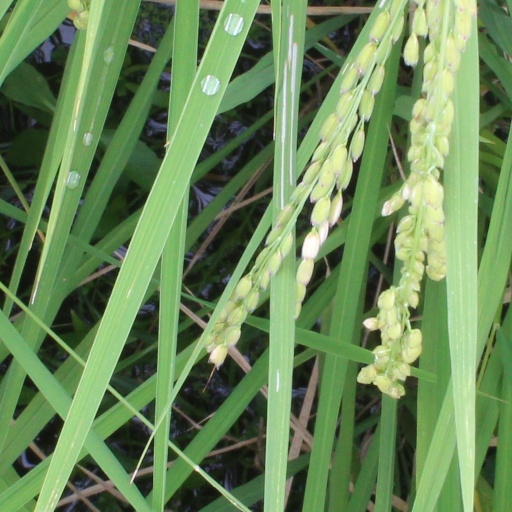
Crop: rice